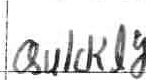
Label: quickly